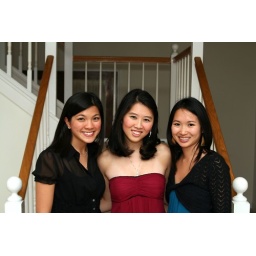
girls in front of staircase instead of in bathroom